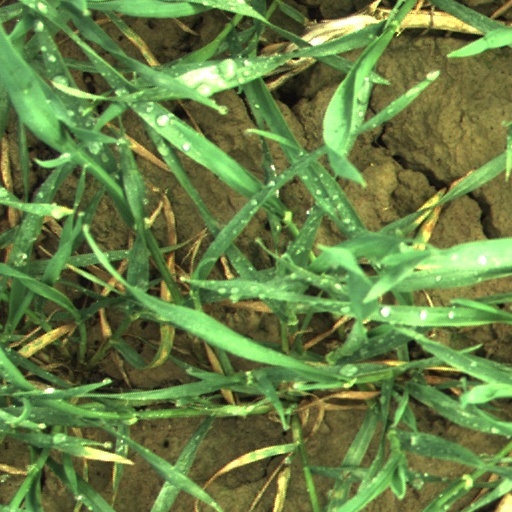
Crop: wheat